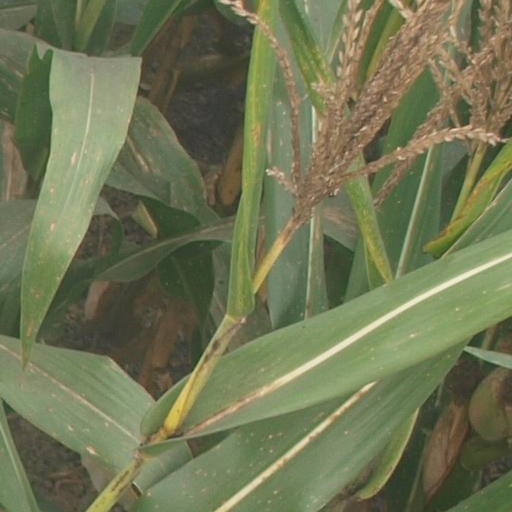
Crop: maize; corn